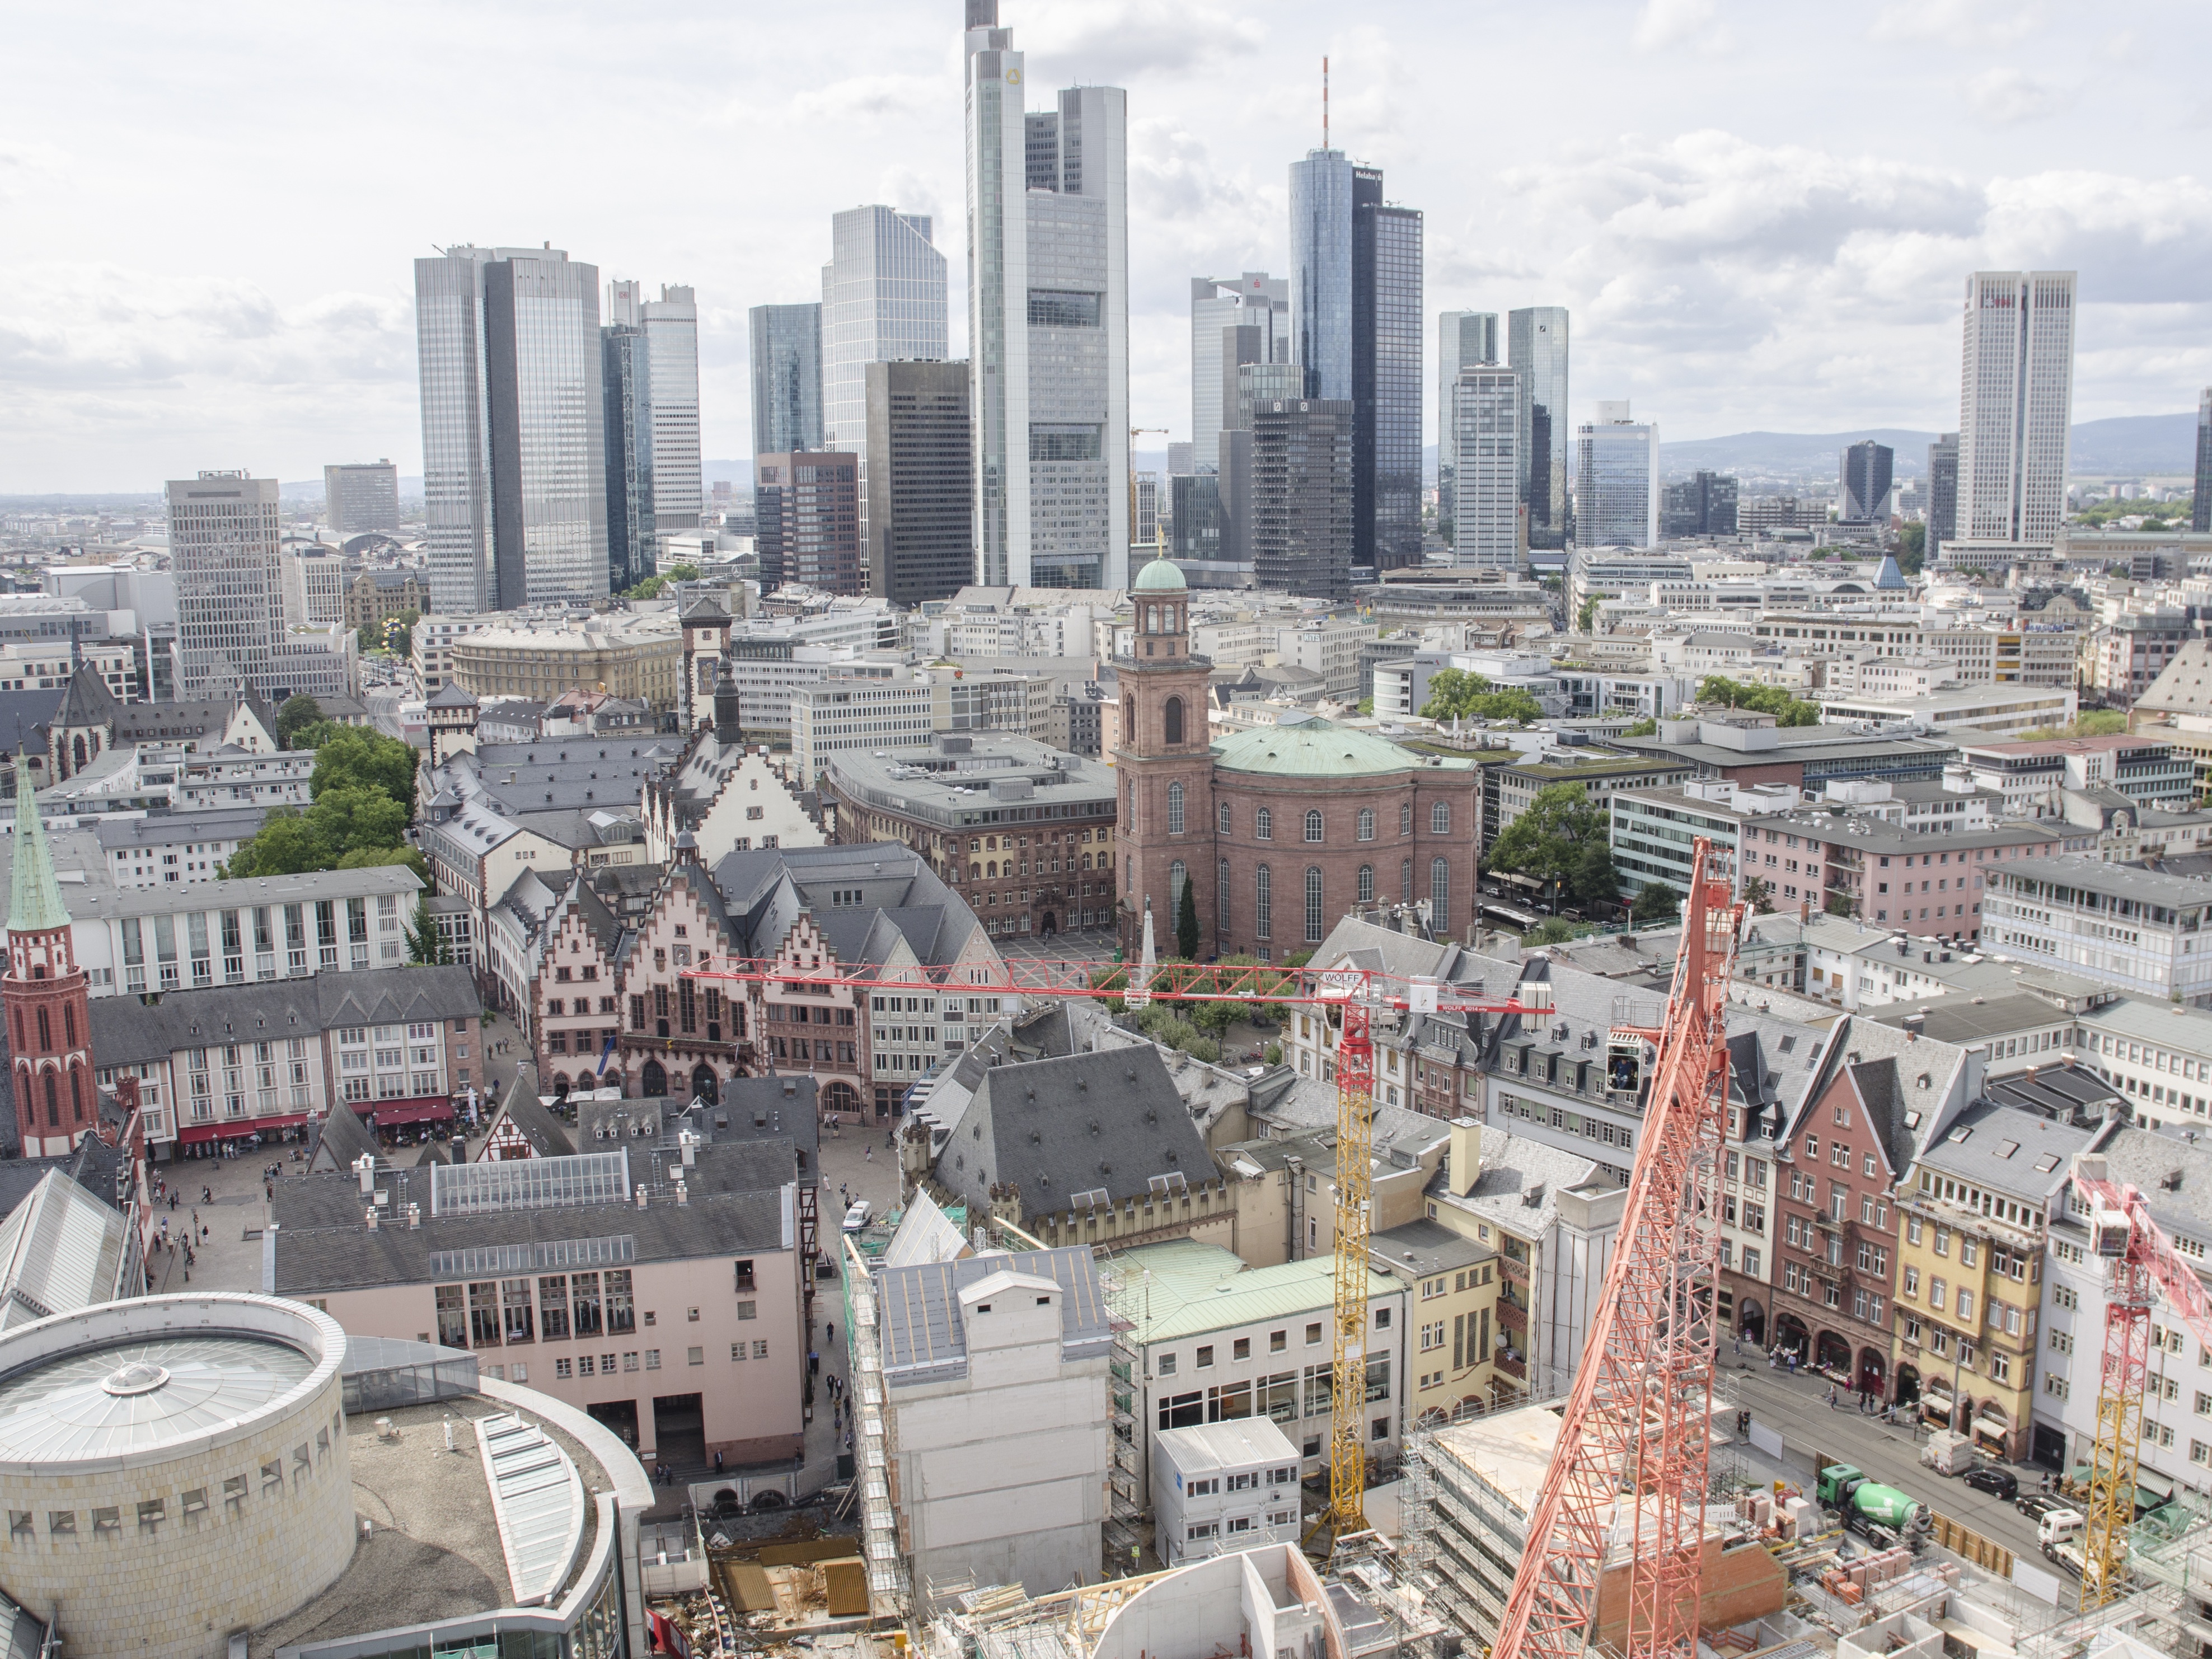
skyline, city, skyscraper, cityscape, panorama, downtown, landmark, metropolis, bird's eye view, frankfurt main, aerial photography, human settlement, metropolitan area